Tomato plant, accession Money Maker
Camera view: horizontal (90 deg, fisheye); turntable rotation: 60 degrees
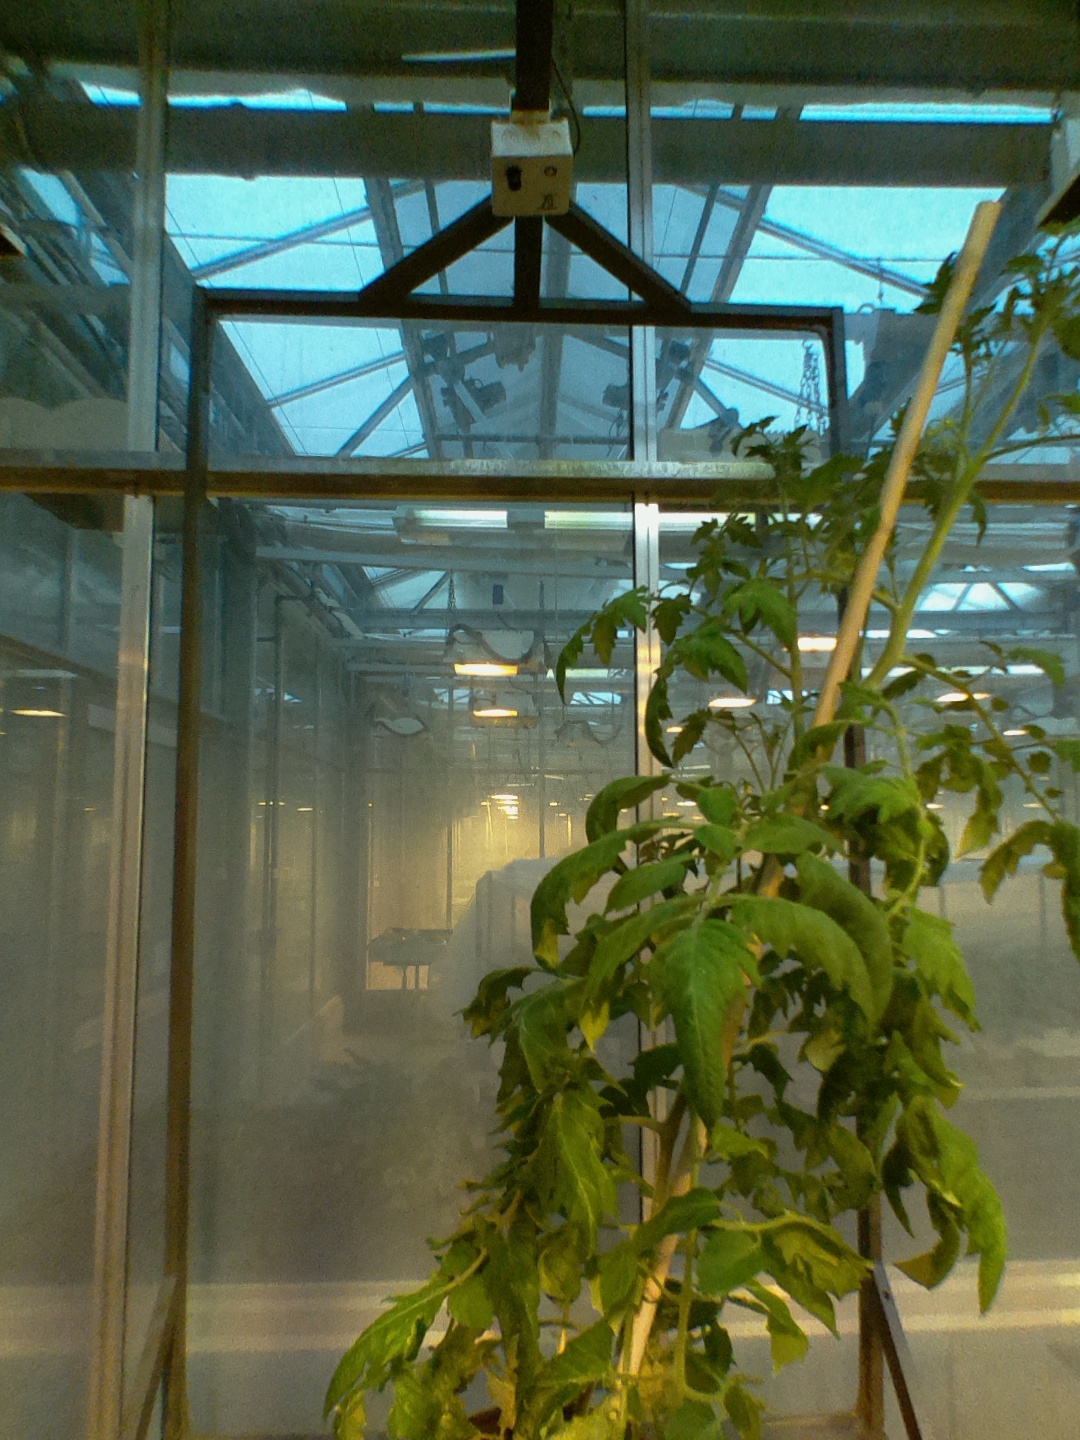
BBCH growth stage 70: Fruits at the main stem or branches visibles